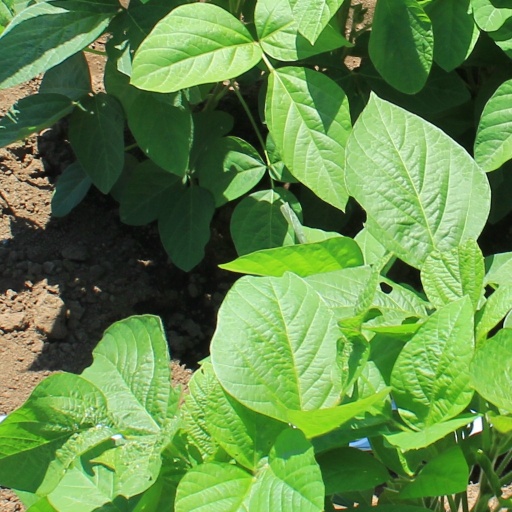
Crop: soybean